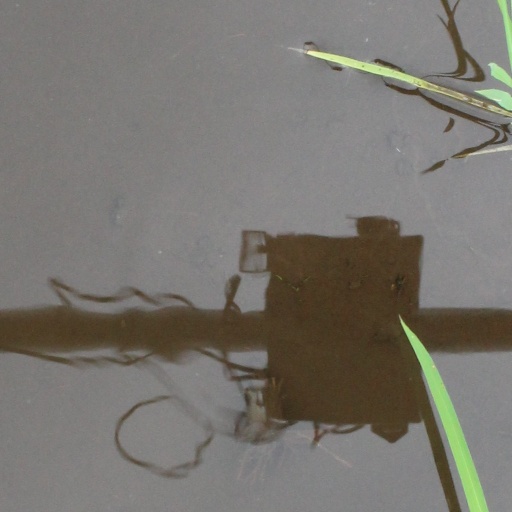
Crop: rice